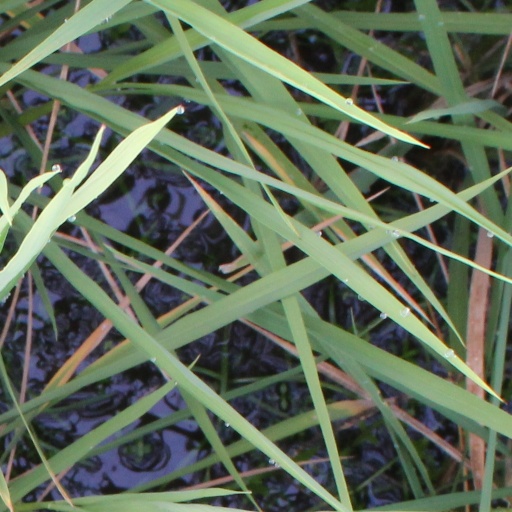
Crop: rice